Yuval Flicker

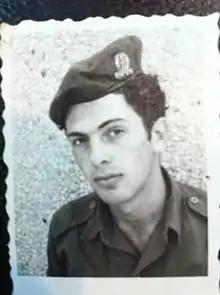
Yuval Flicker 1973

Flicker visited and lectured at the Universities of Mannheim, Bielefeld, Münster, Essen, Köln, HU Berlin supported by a Humboldt Stiftung, DAAD and SFB; at MPIM in Bonn; at University of Tokyo; at TIFR Bombay (and later TIFR Mumbai); at University of Santiago, Chile; at University of Buenos Aires supported by a Fulbright award; at the Chinese Academy of Sciences; at National University of Singapore supported by an NUS Senior Fellowship; at the Hebrew University of Jerusalem supported by a Lady Davis Fellowship and Schonbrunn Professorship, and Simons Fellowship; at IMPA Rio de Janeiro; at Erzincan University supported by TÜBİTAK.